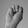
ASL letter: M